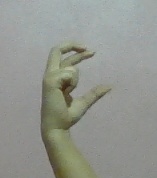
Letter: thal